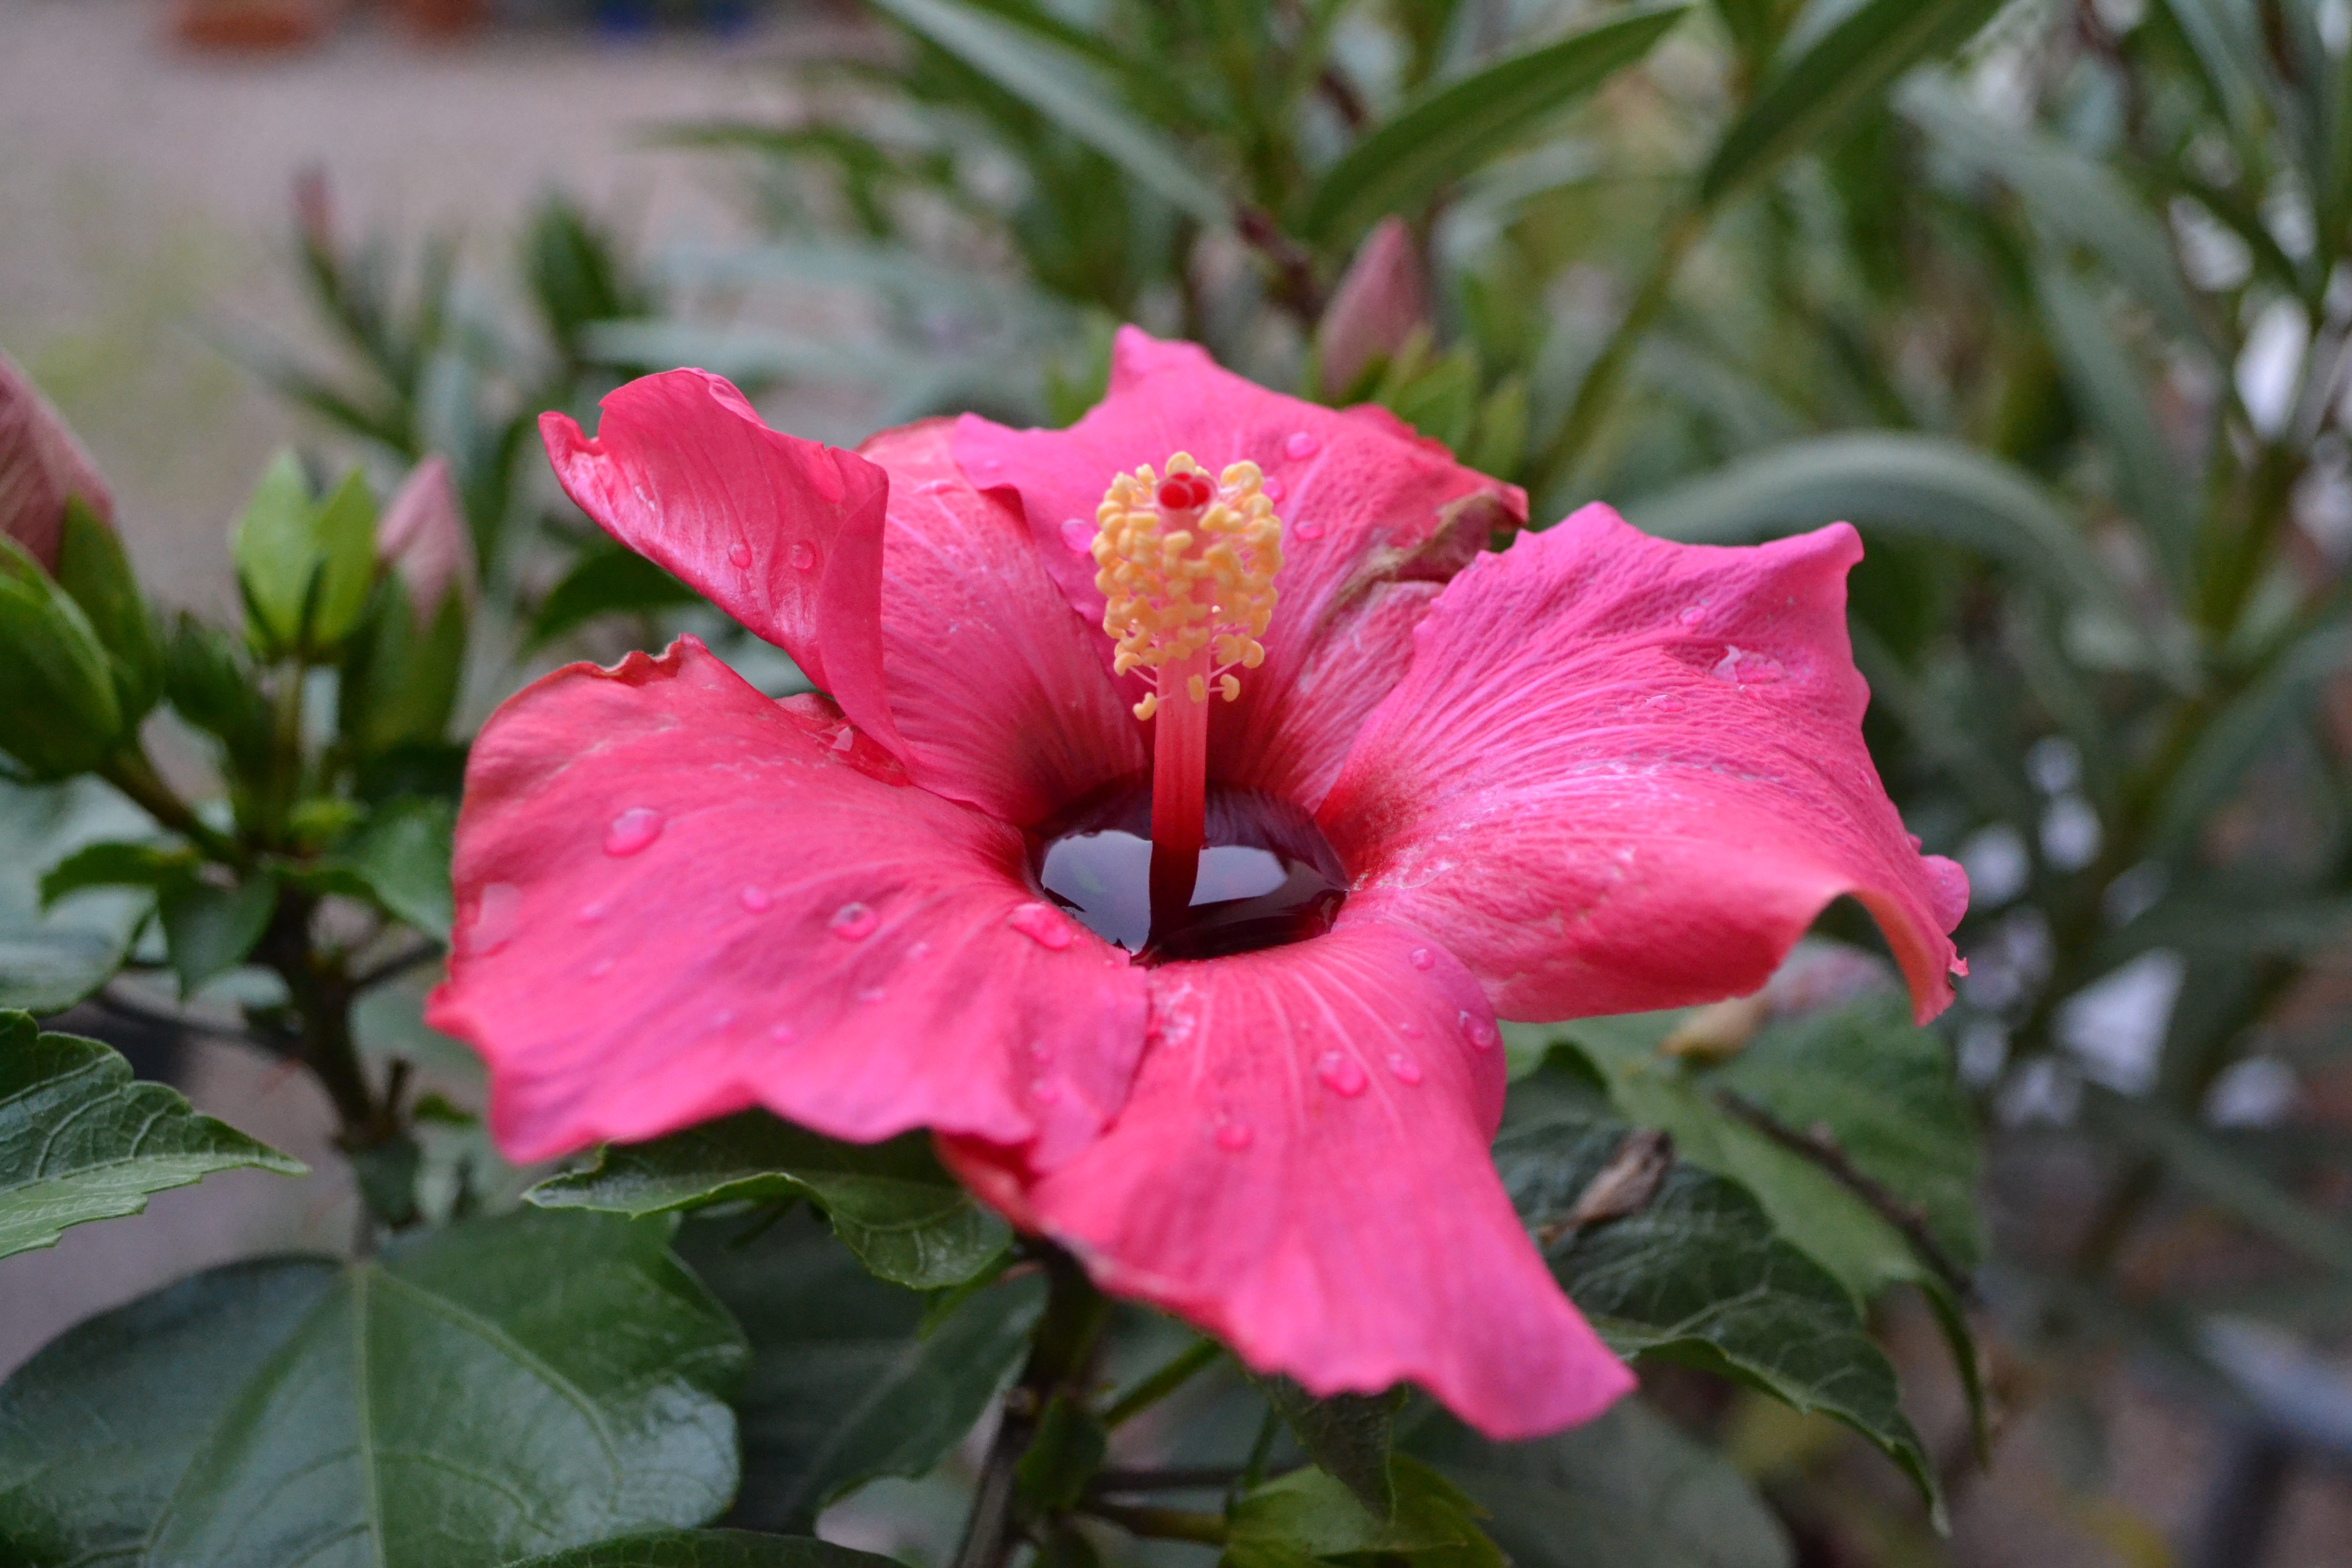
blossom, plant, flower, petal, bloom, summer, botany, pink, flora, flowers, shrub, hibiscus, flowering plant, chinese hibiscus, land plant